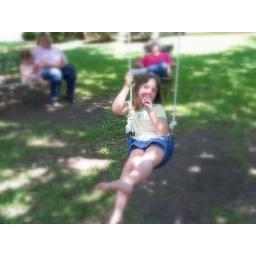
A swing, an ice cream, bare feet in cool grass and gentle talk and laughter in the air...sweet!